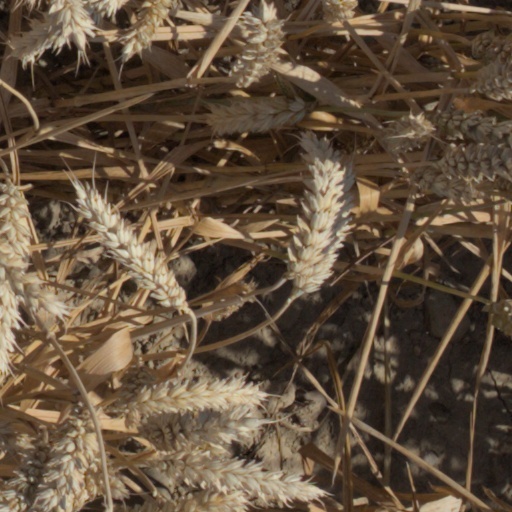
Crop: wheat